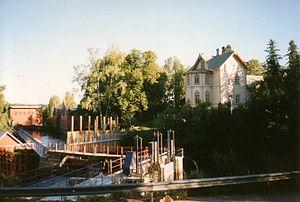
Jaala est une ancienne municipalité du sud-est de la Finlande, dans la région de la Vallée de la Kymi.
Verla est une ancienne usine de traitement du bois et de carton située près de Jaala, au sud-est de la Finlande.